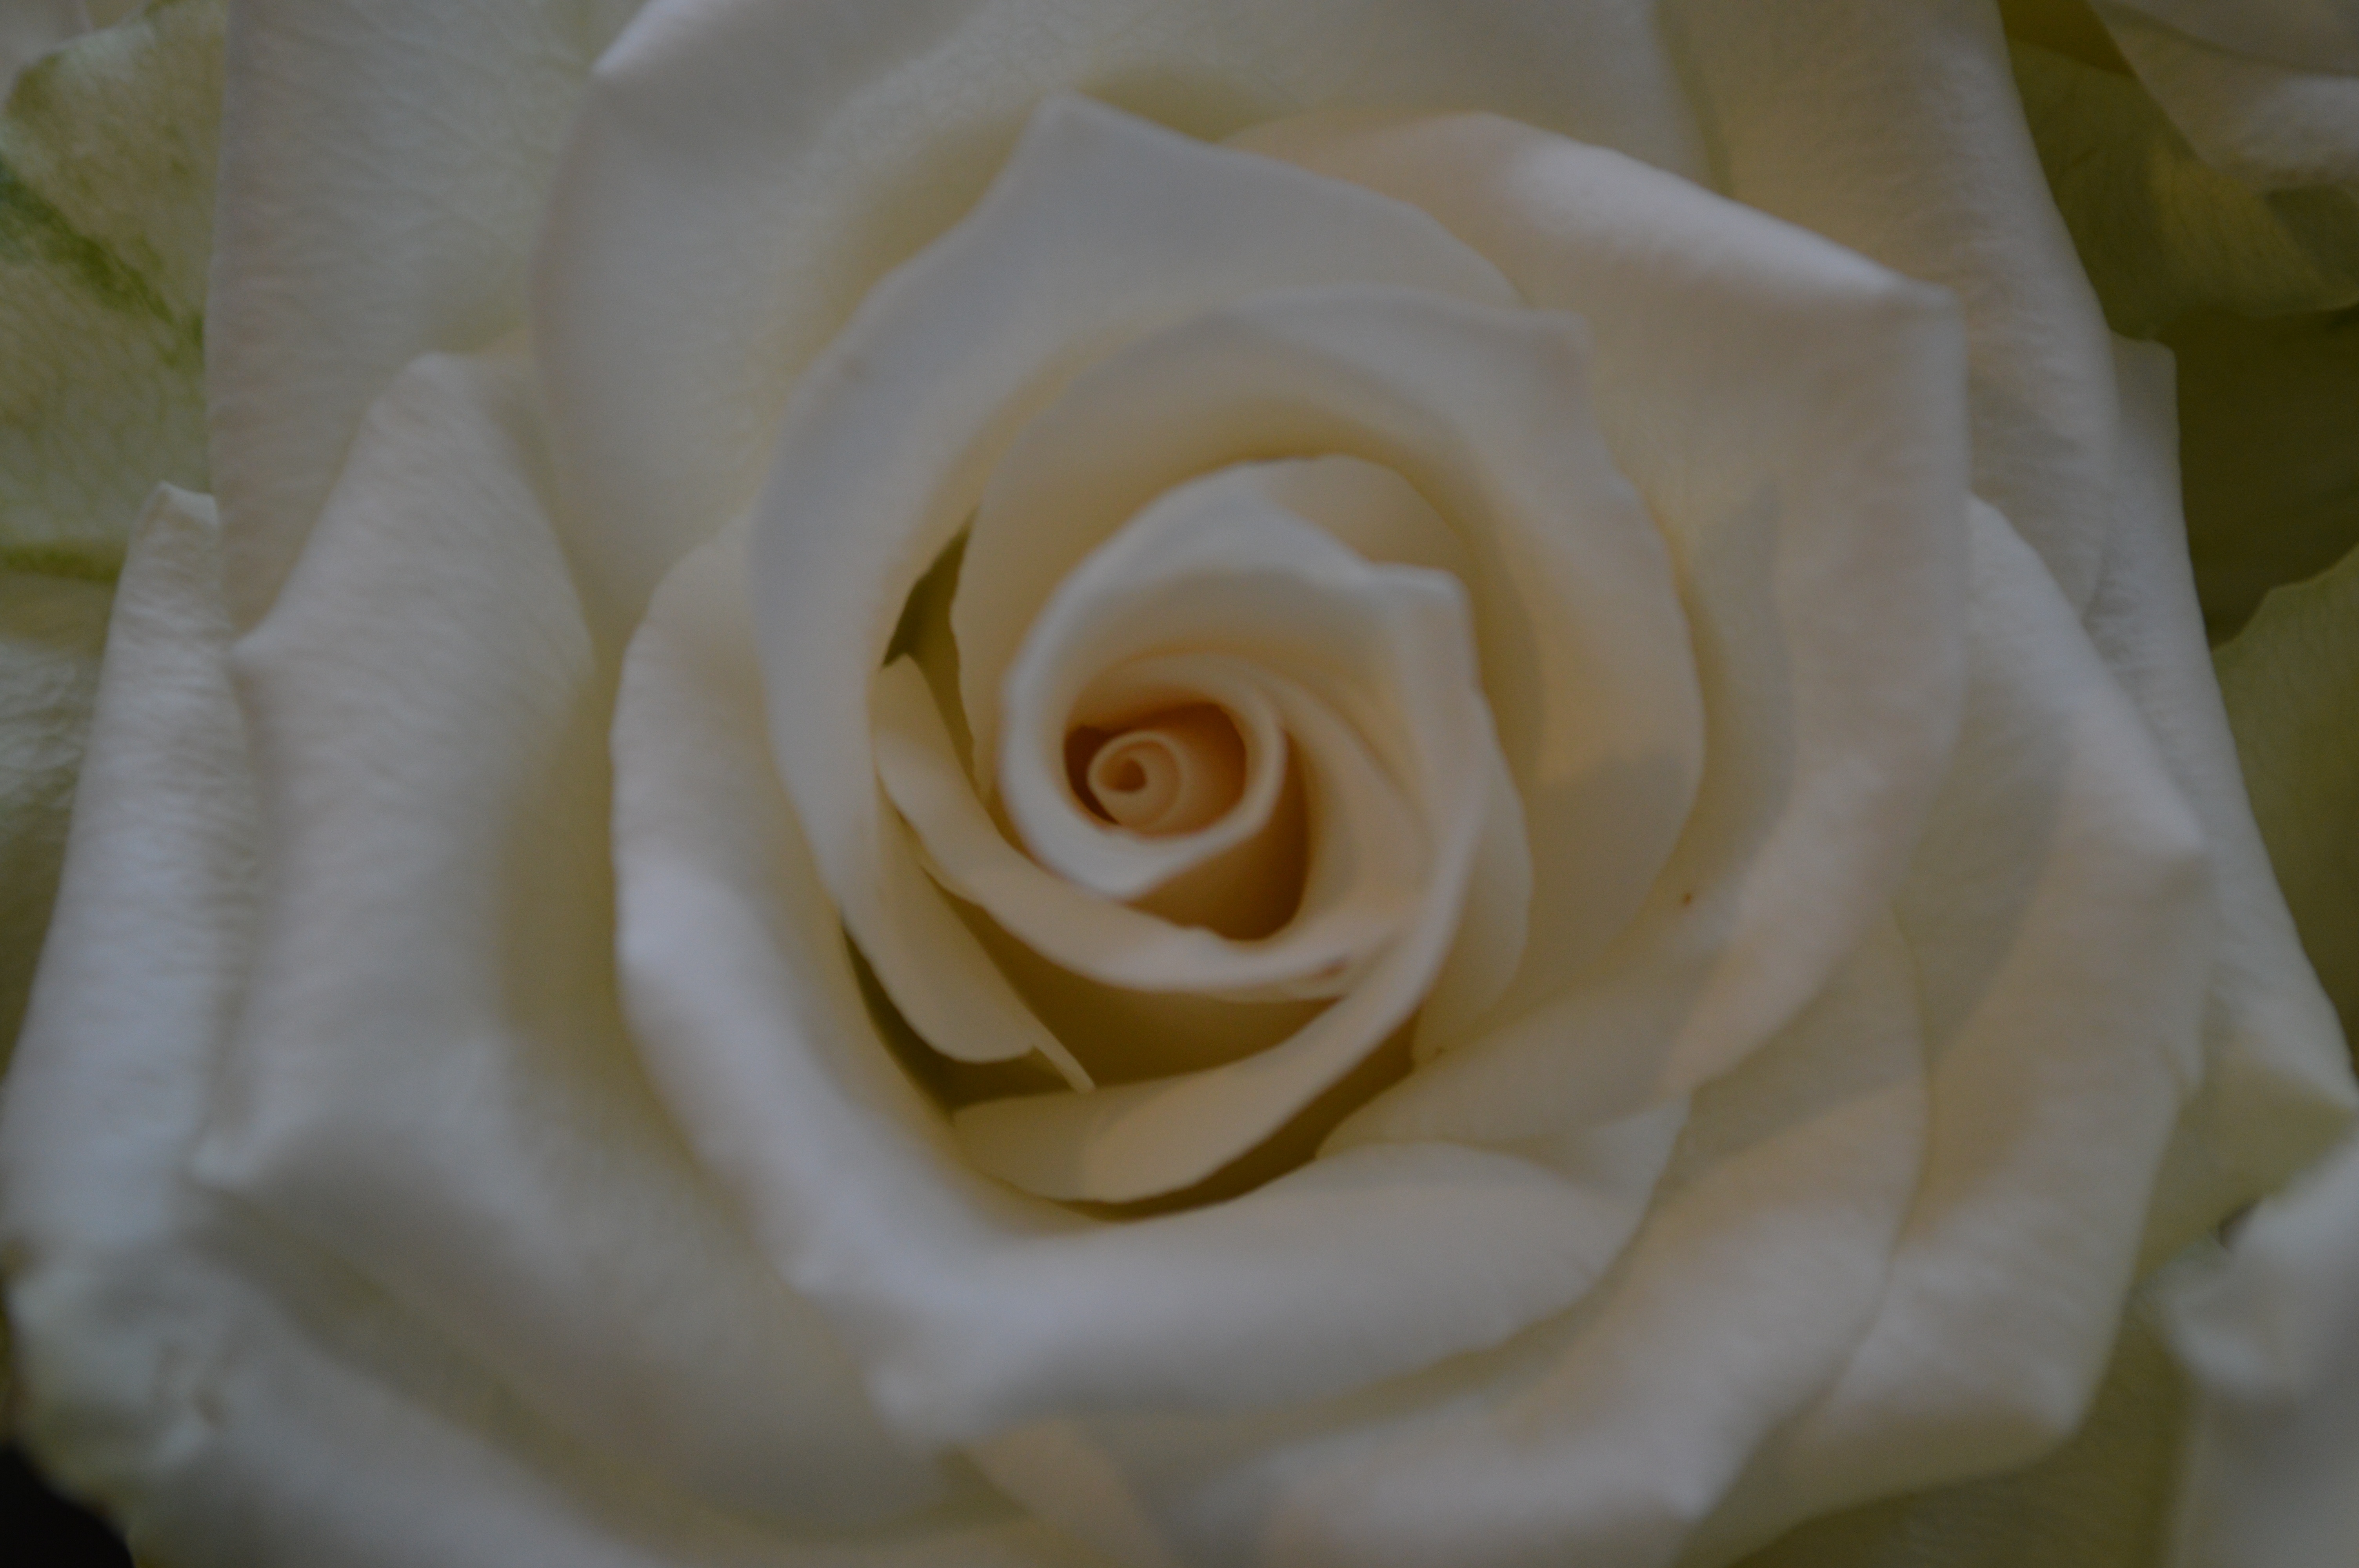
plant, white, flower, petal, heart, rose, spring, yellow, white flower, close up, floribunda, macro photography, flowering plant, garden roses, rose family, land plant, rose order